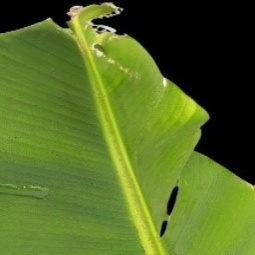
Label: Healthy